Lamb Island, Queensland

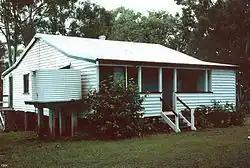
Lamb Island Pioneer Hall, 1994

There are no schools on Lamb Island. The nearest government primary school is Macleay Island State Island on neighbouring Macleay Island to the north-west. The nearest government secondary school is Victoria Point State High School in Victoria Point on the mainland to the north-west.